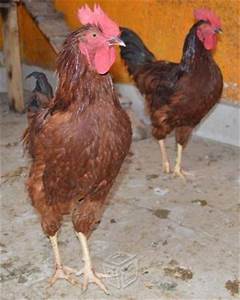
Label: chicken